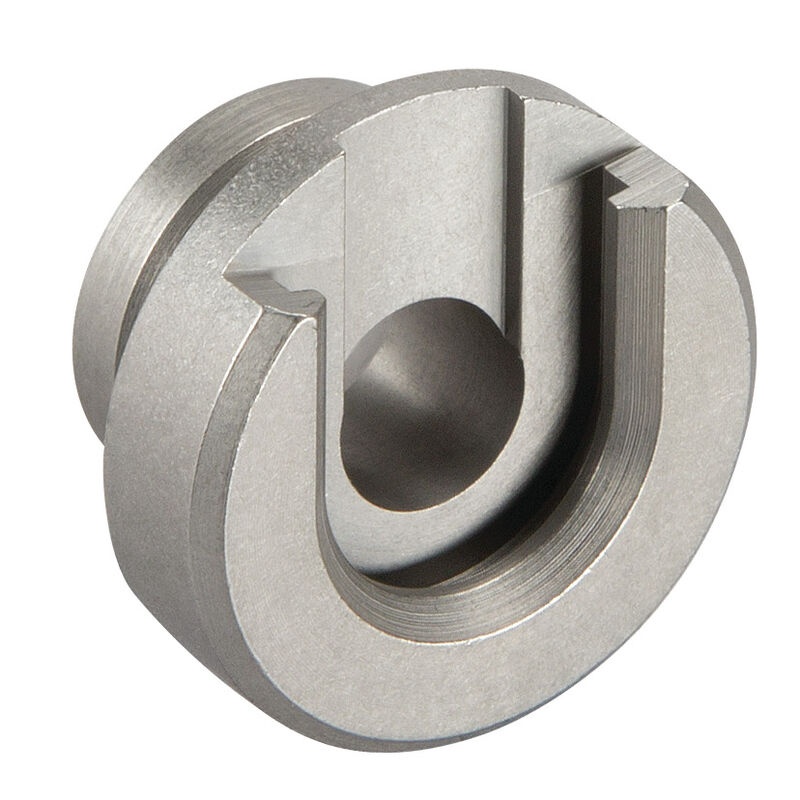
RCBS Shell Holder #48
Brand: RCBS
Category: Hardware > Tool Accessories > Shaper Accessories